Leopold Reimann

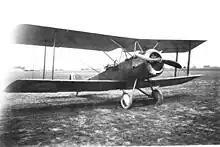
A Sopwith Strutter was Reimann's first victim.

Leopold Rudolf Reimann was born at Oberhohnsdorf, Kingdom of Saxony, Germany on 7 December 1892.